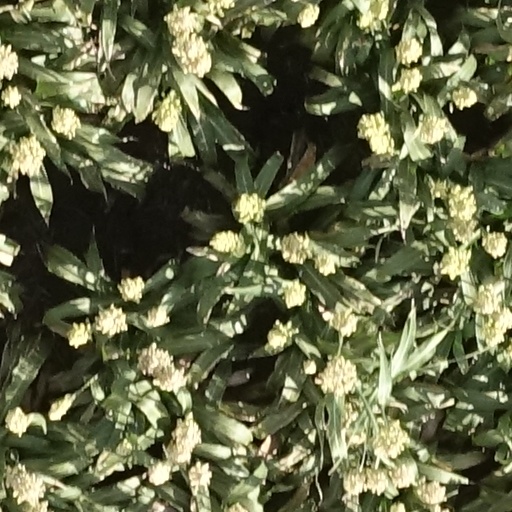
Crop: sorghum